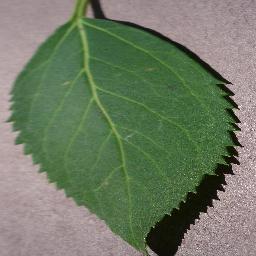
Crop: cherry
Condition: (including_sour)_healthy